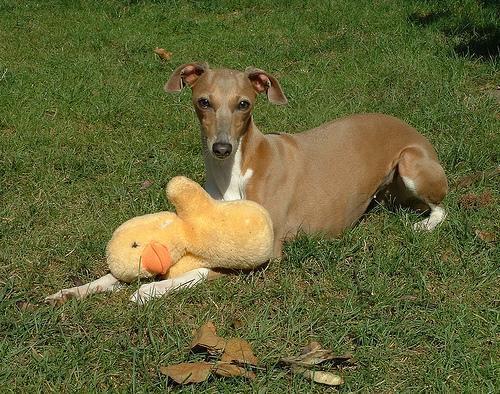
Italian_greyhound